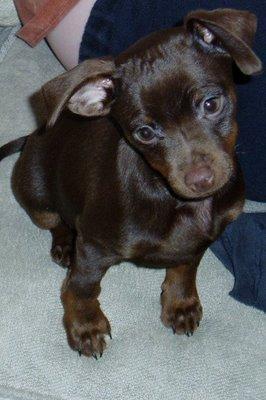
miniature_pinscher